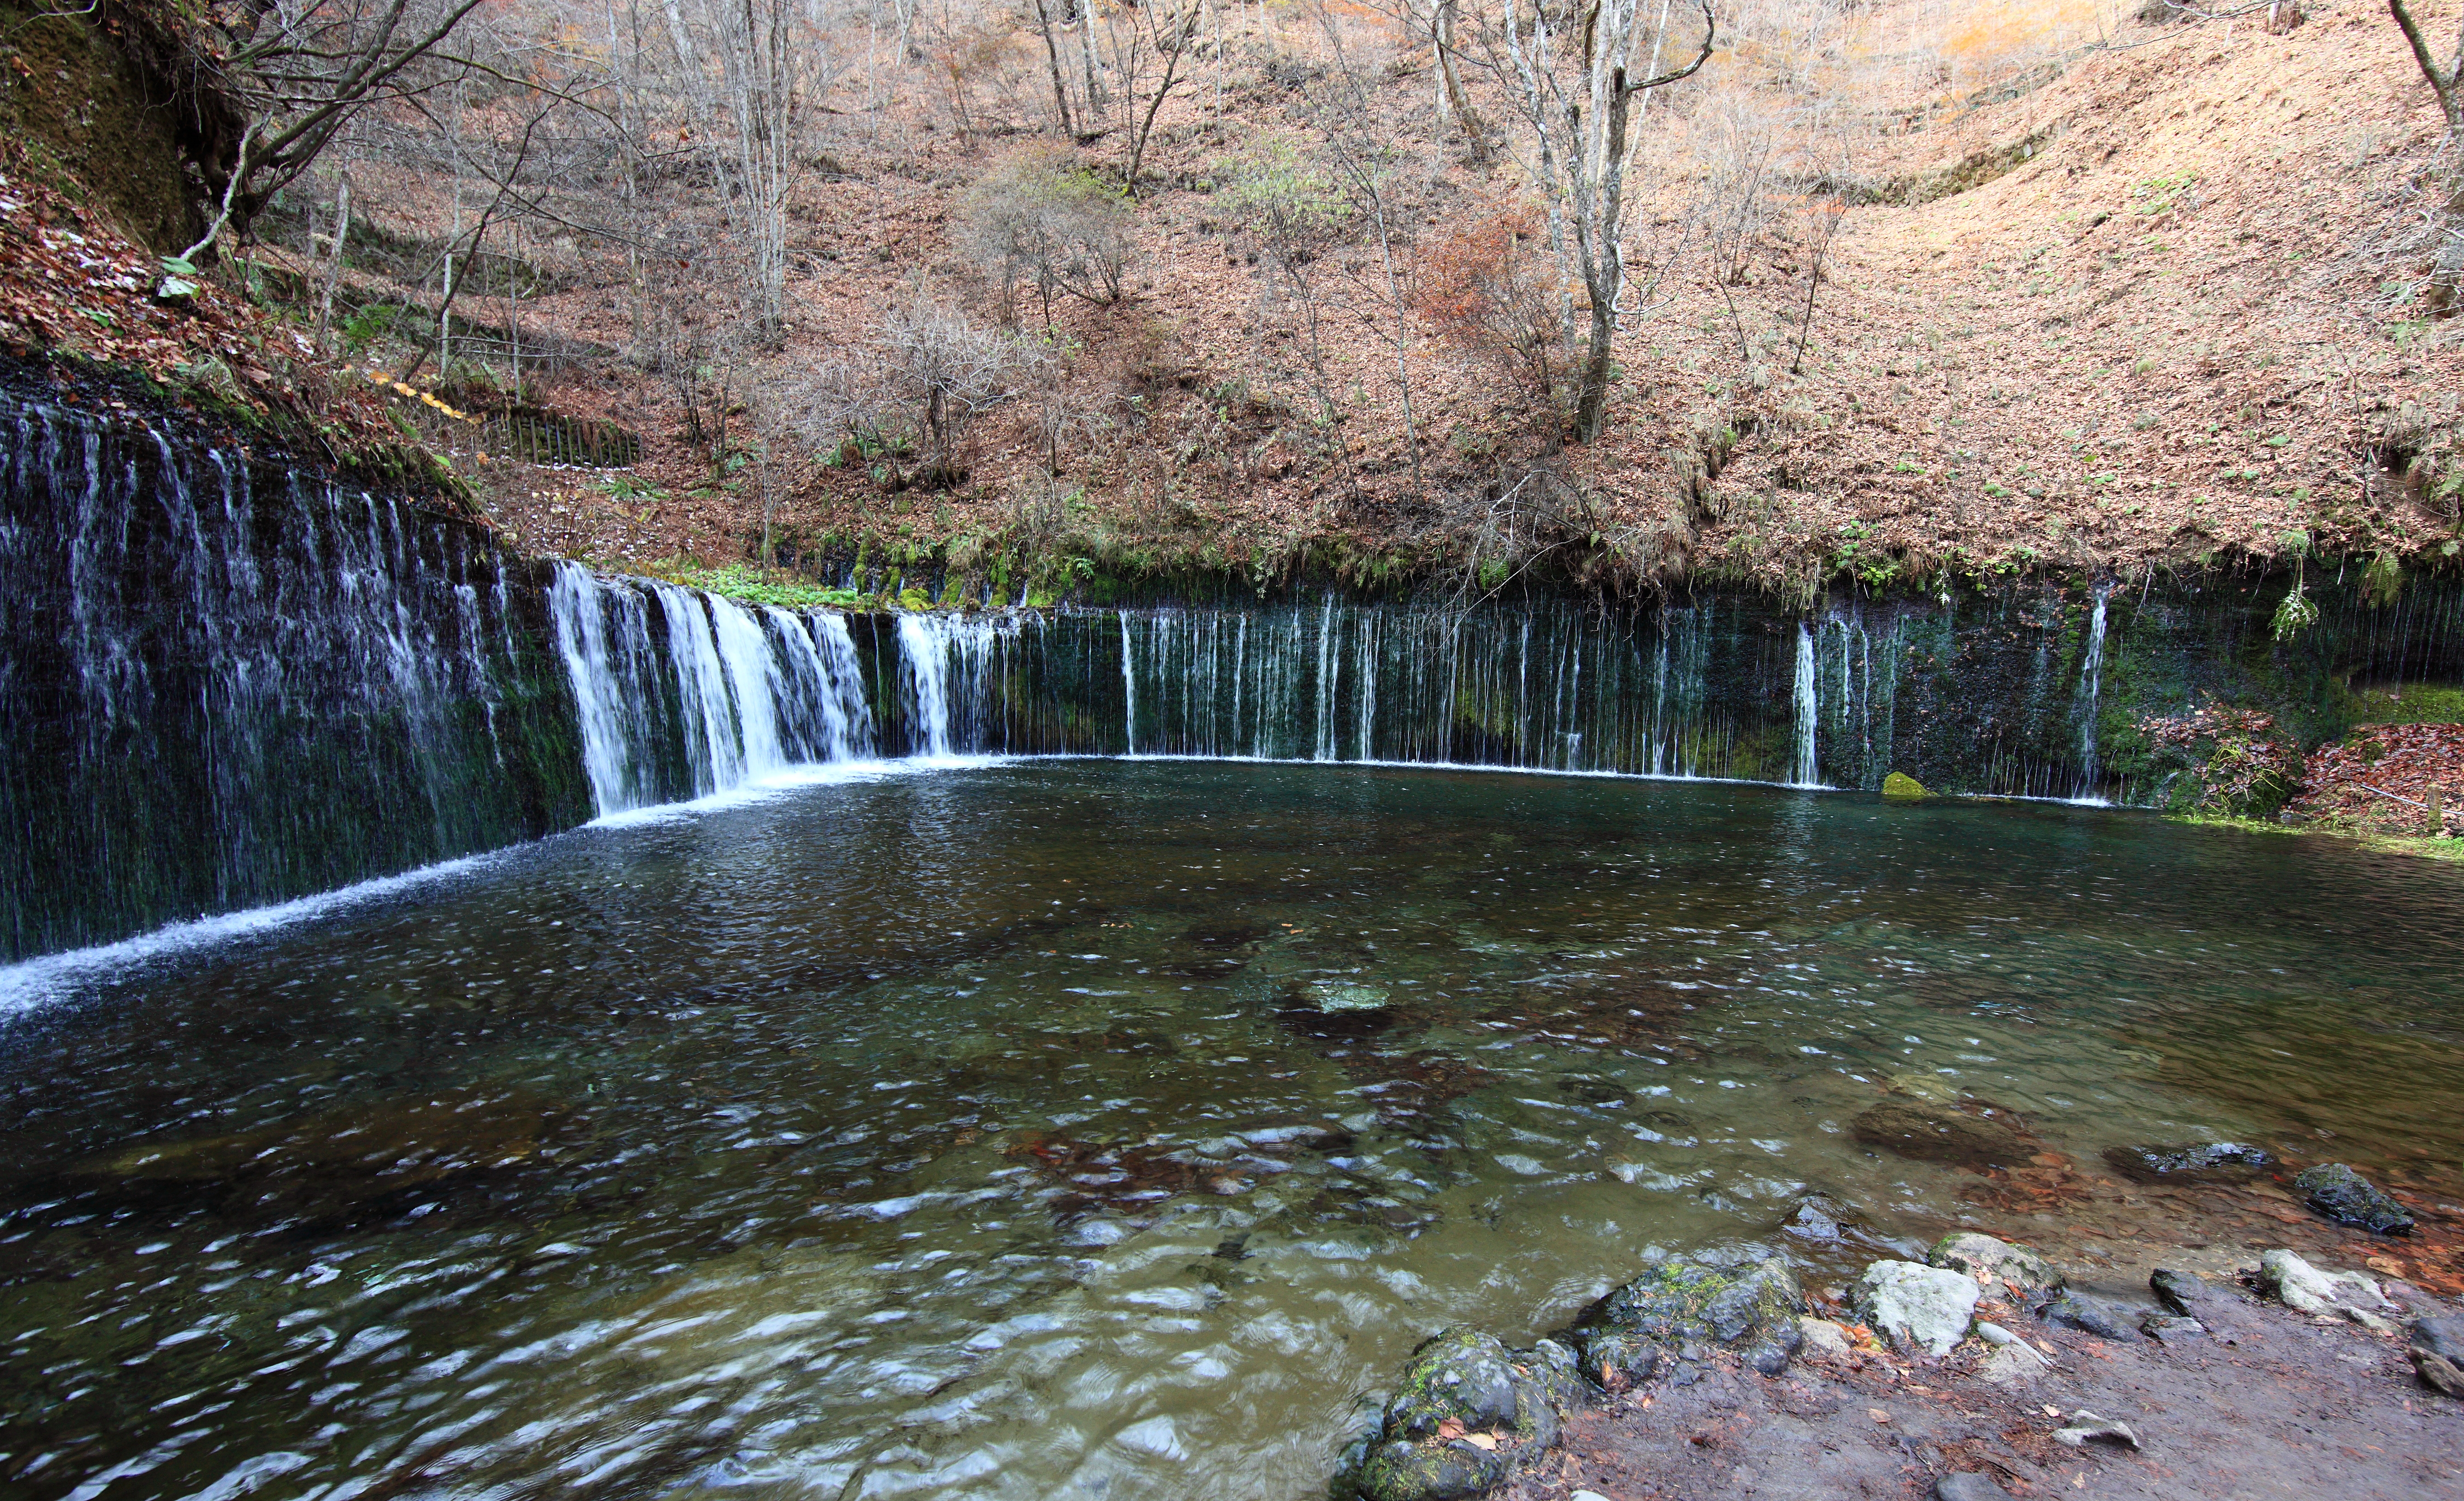
water, waterfall, flower, river, stream, high, body of water, 5d, hires, markii, water feature, watercourse, hi, res, resolution, canonef14mmf28liiusm, shiraitonotaki